Sistema Ox Bel Ha

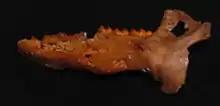
"Muknalia minima" mandible

A new genus and species of extinct peccary, "Muknalia minima", was identified from a fossil mandible found in the Muknal cave of the Ox Bel Ha system. However, it was subsequently recognised that this was a junior synonym of the collared peccary.